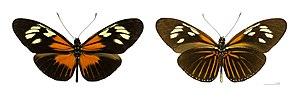
Heliconius est un genre de lépidoptères de la famille des Nymphalidae et de la sous-famille des Heliconiinae. Ils sont originaires d'Amérique tropicale et subtropicale.